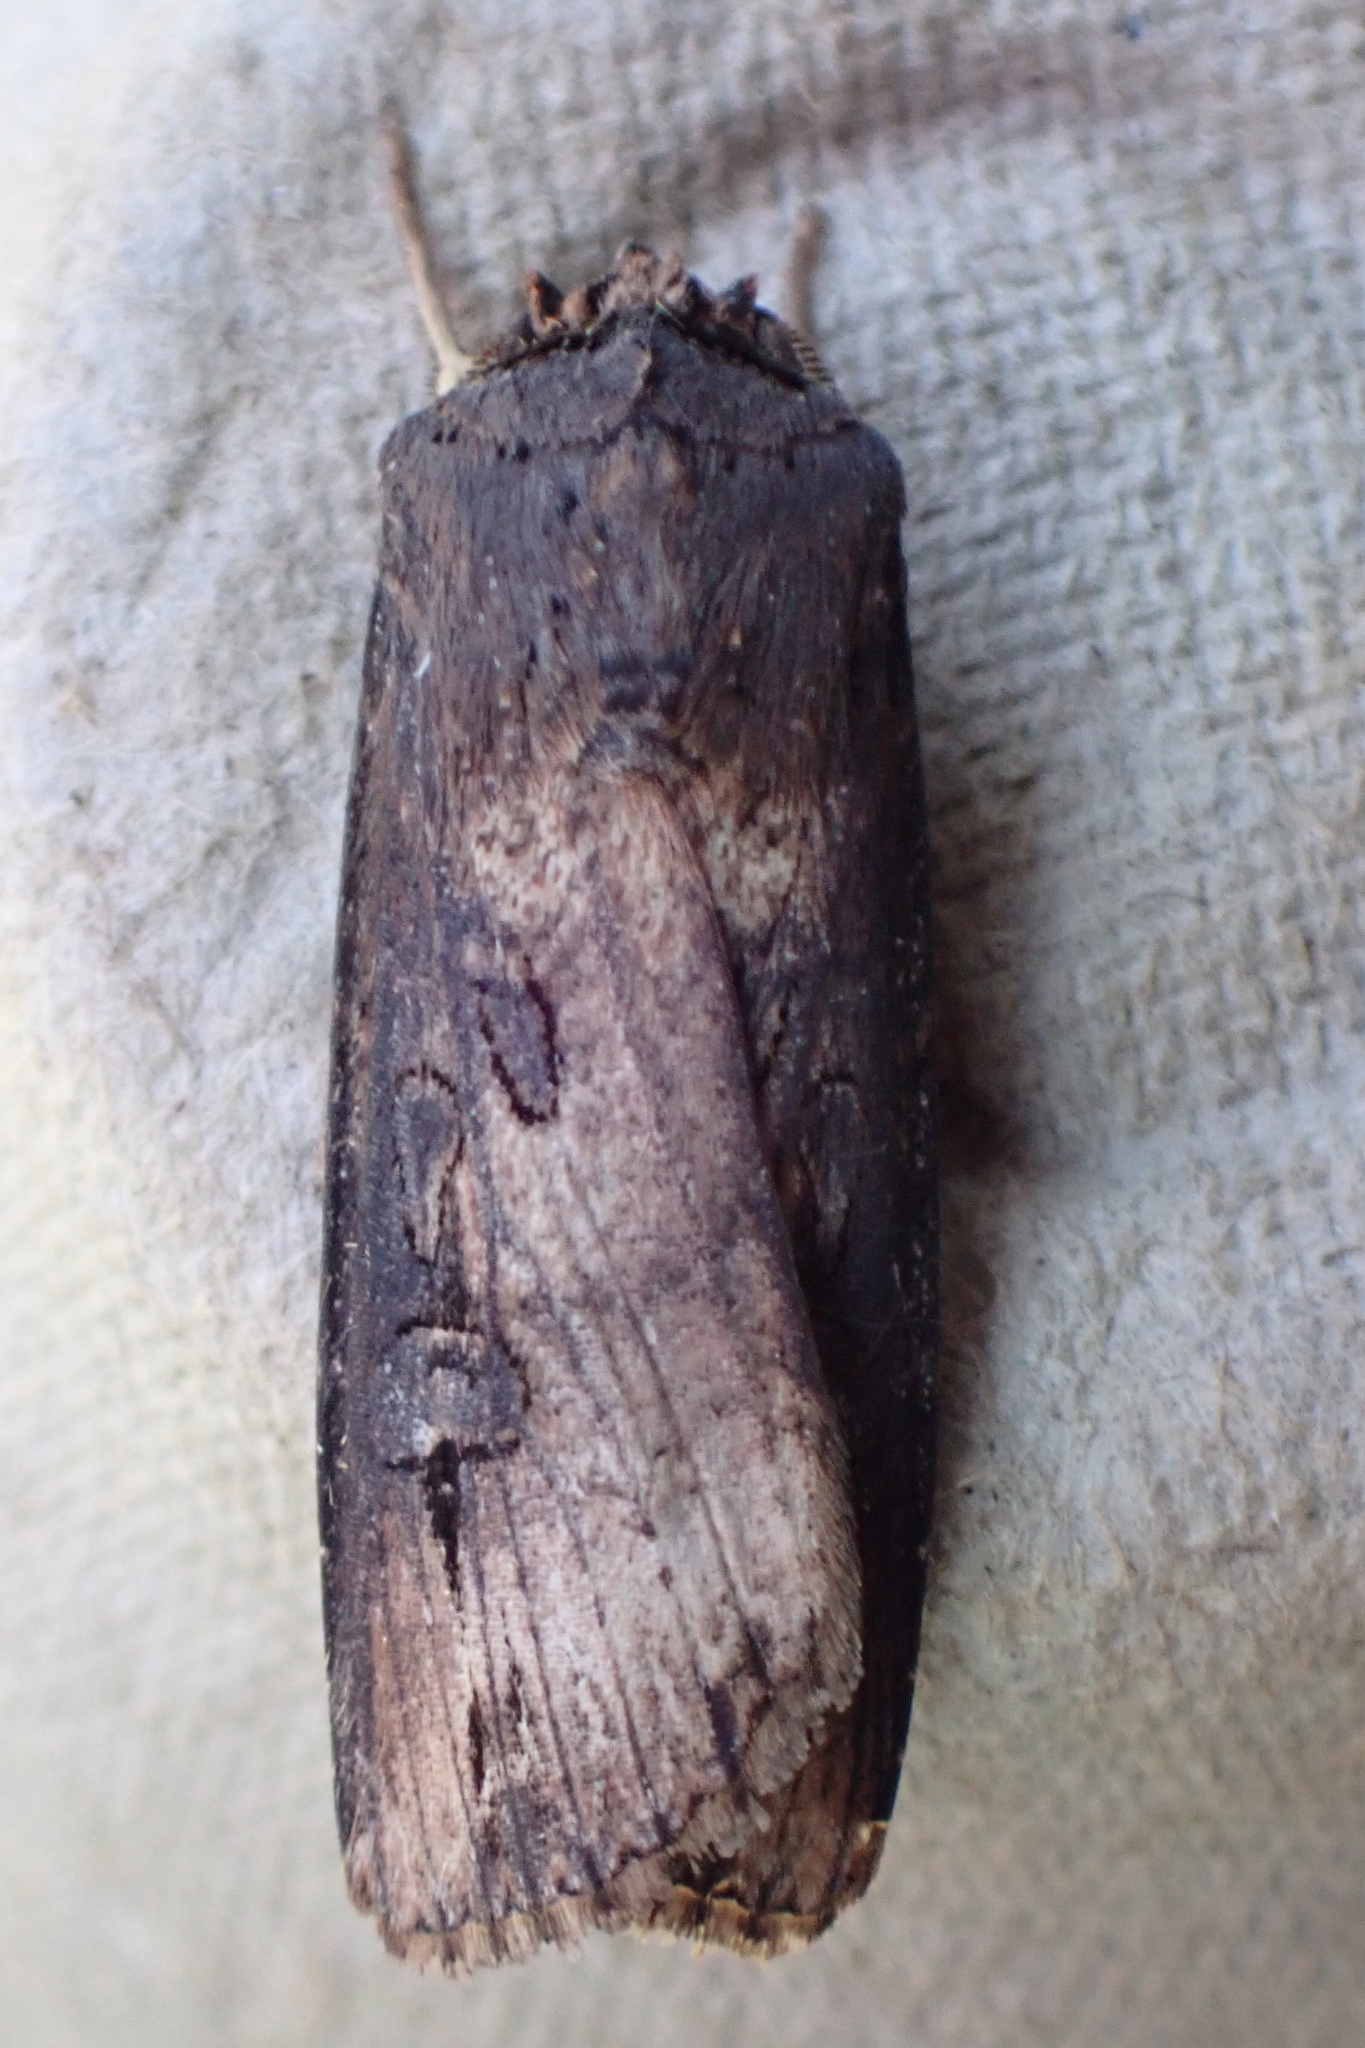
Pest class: cutworms